Valmouth (musical)

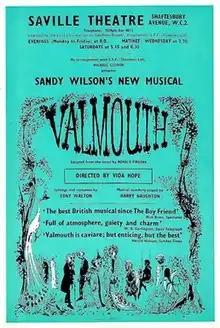
1959 flyer of the original production at the Saville Theatre

Valmouth is a 1958 musical by Sandy Wilson based on the novel of the same name by Ronald Firbank.